Caught (2015 film)

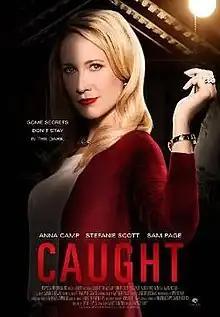
Promotional poster

Caught is a 2015 American psychological thriller television film directed by Maggie Kiley, written by Marcy Holland, and starring Anna Camp, Samuel Page, Stefanie Scott and Amelia Rose Blaire.